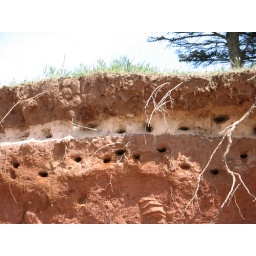
In the red soil above the beach were nests for hundreds of swallows.